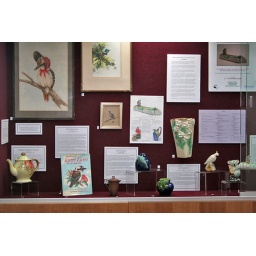
Mosman & Friends: Bush flora & fauna in the decorative arts